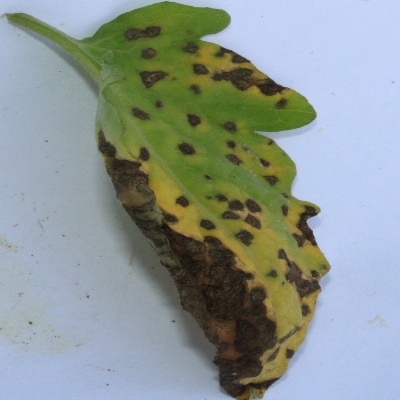
Crop: Tomato
Condition: septoria leaf spot